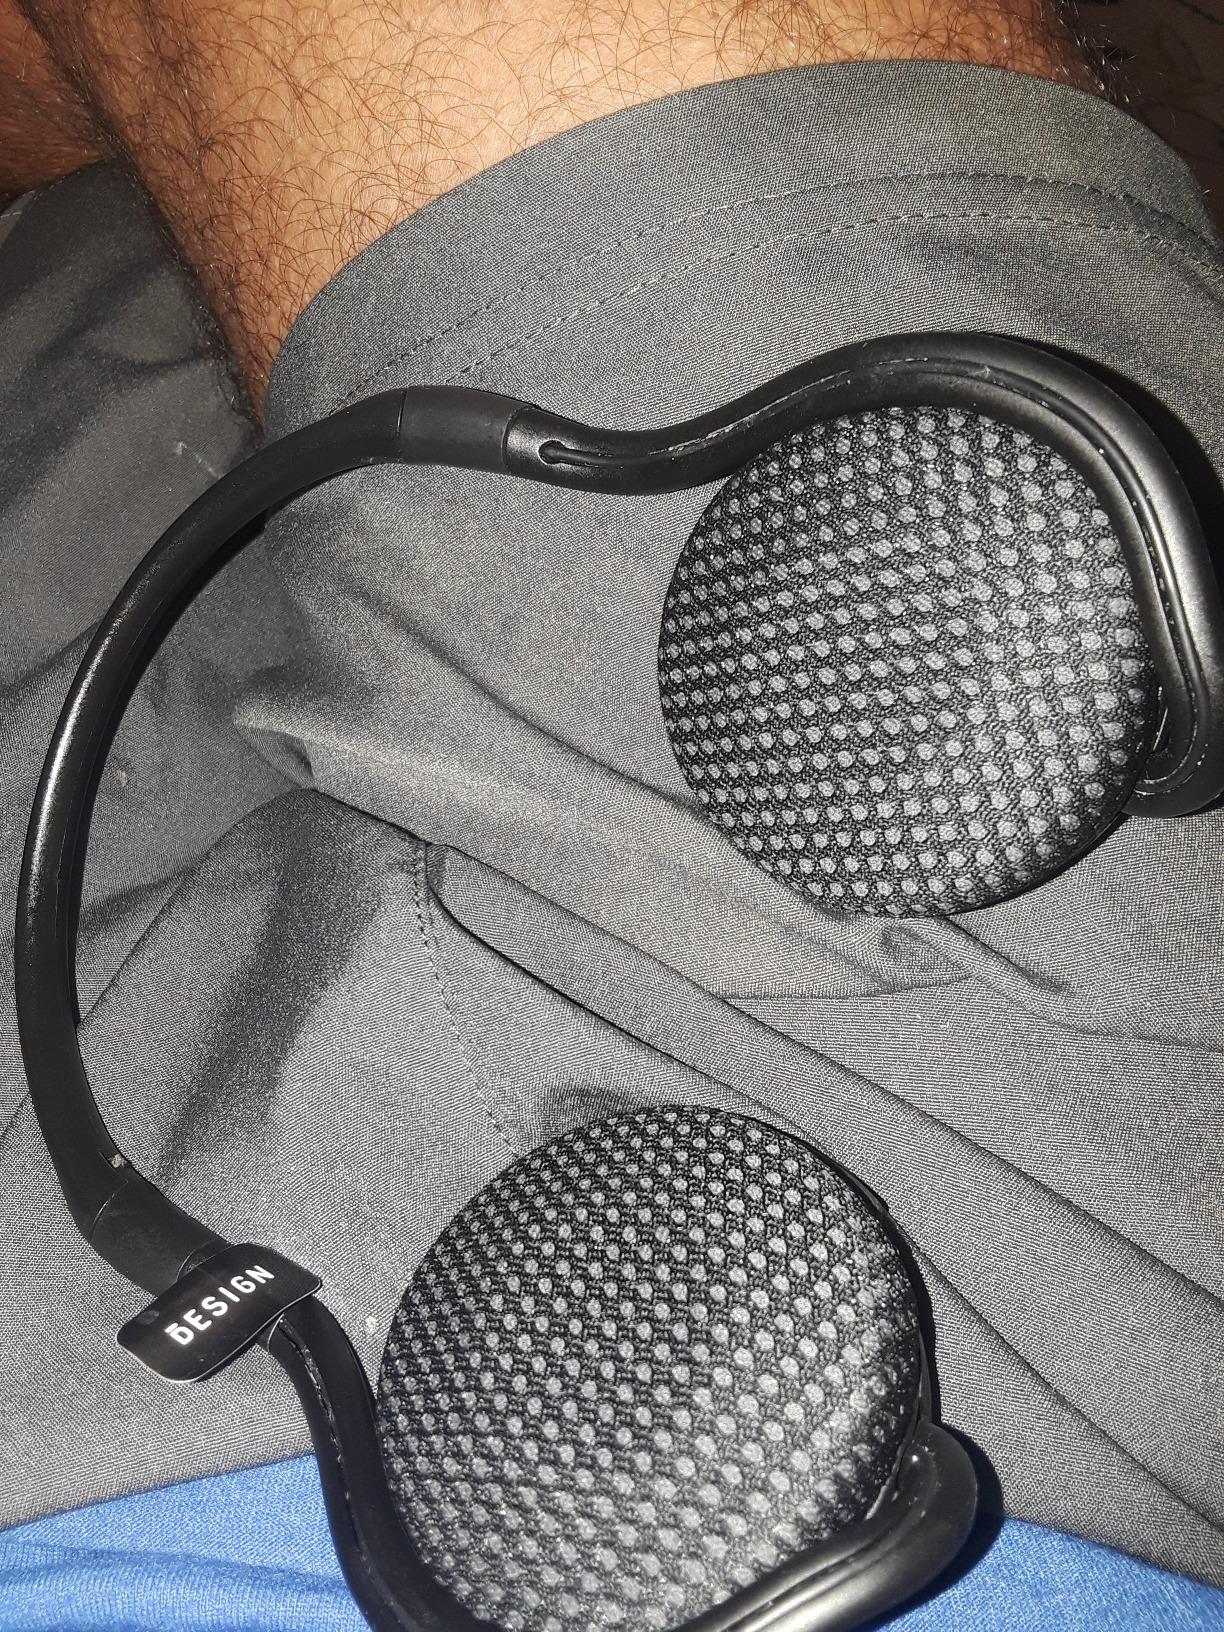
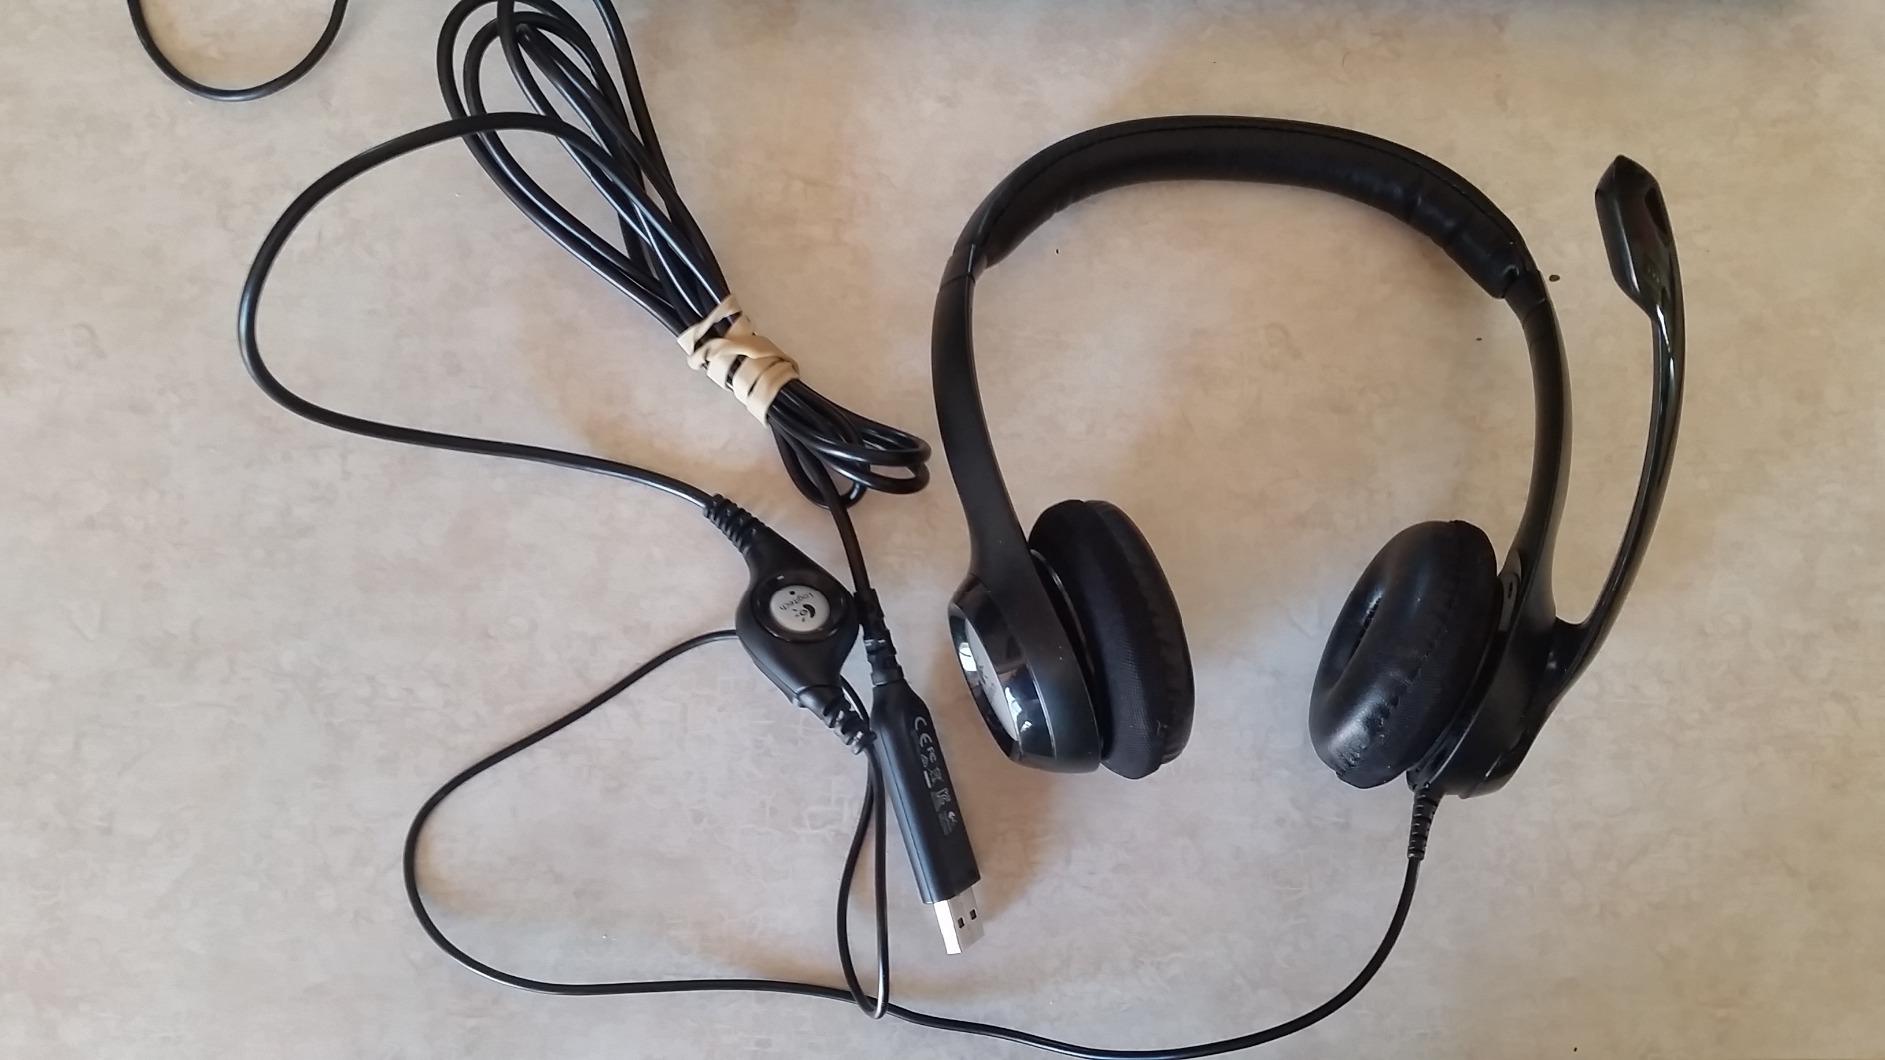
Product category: headphones
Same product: no